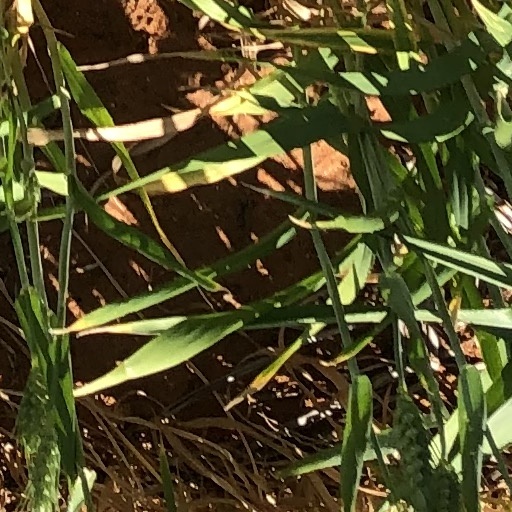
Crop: wheat